Ziller House

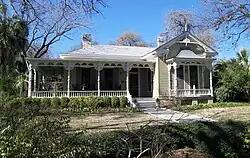

The Henry H. and Bertha Sterzing Ziller House is a historic residence in Austin, Texas. It was originally built circa 1877 and purchased by the Zillers in 1881. It was added to the National Register of Historic Places in 1998. It is located at 1110 Blanco St.